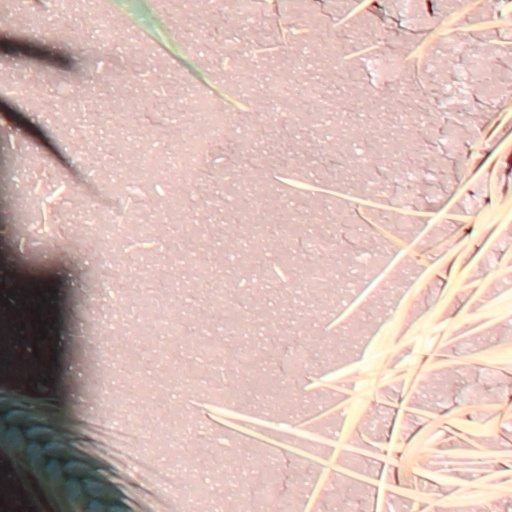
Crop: wheat